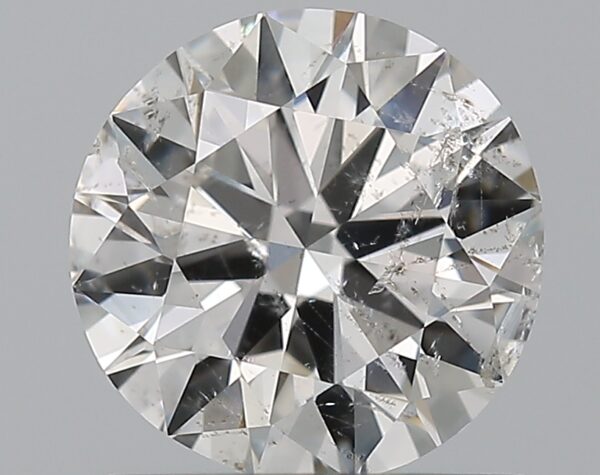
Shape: round
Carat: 1
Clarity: SI2
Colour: G
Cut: VG
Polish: EX
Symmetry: VG
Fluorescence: N
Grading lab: GIA
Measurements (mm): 6.38 x 6.45 x 3.89